LGBTQ rights in Malaysia

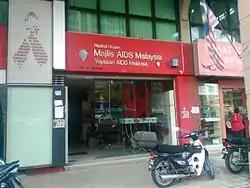
The Malaysian AIDS Council

Malaysia does not have a national organisation committed to LGBTQ rights. Instead, a loose coalition of non-governmental organisations, artists, and individuals organise the annual sexuality rights festival Seksualiti Merdeka. Seksualiti Merdeka, meaning "Independent Sexuality", is an annual festival consisting of talks, performances, screenings, workshops, and forums to promote sexuality rights as a human right, to empower marginalised individuals and communities, and to create platforms for advocacy. Besides organising the programmes of this annual festival, members of this coalition are also involved in letter-writing campaigns, organising regular film screenings and discussions, academic advocacy and training of trainers. However, the Government has attempted to prevent these events from happening since 2011.